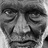
Emotion: neutral